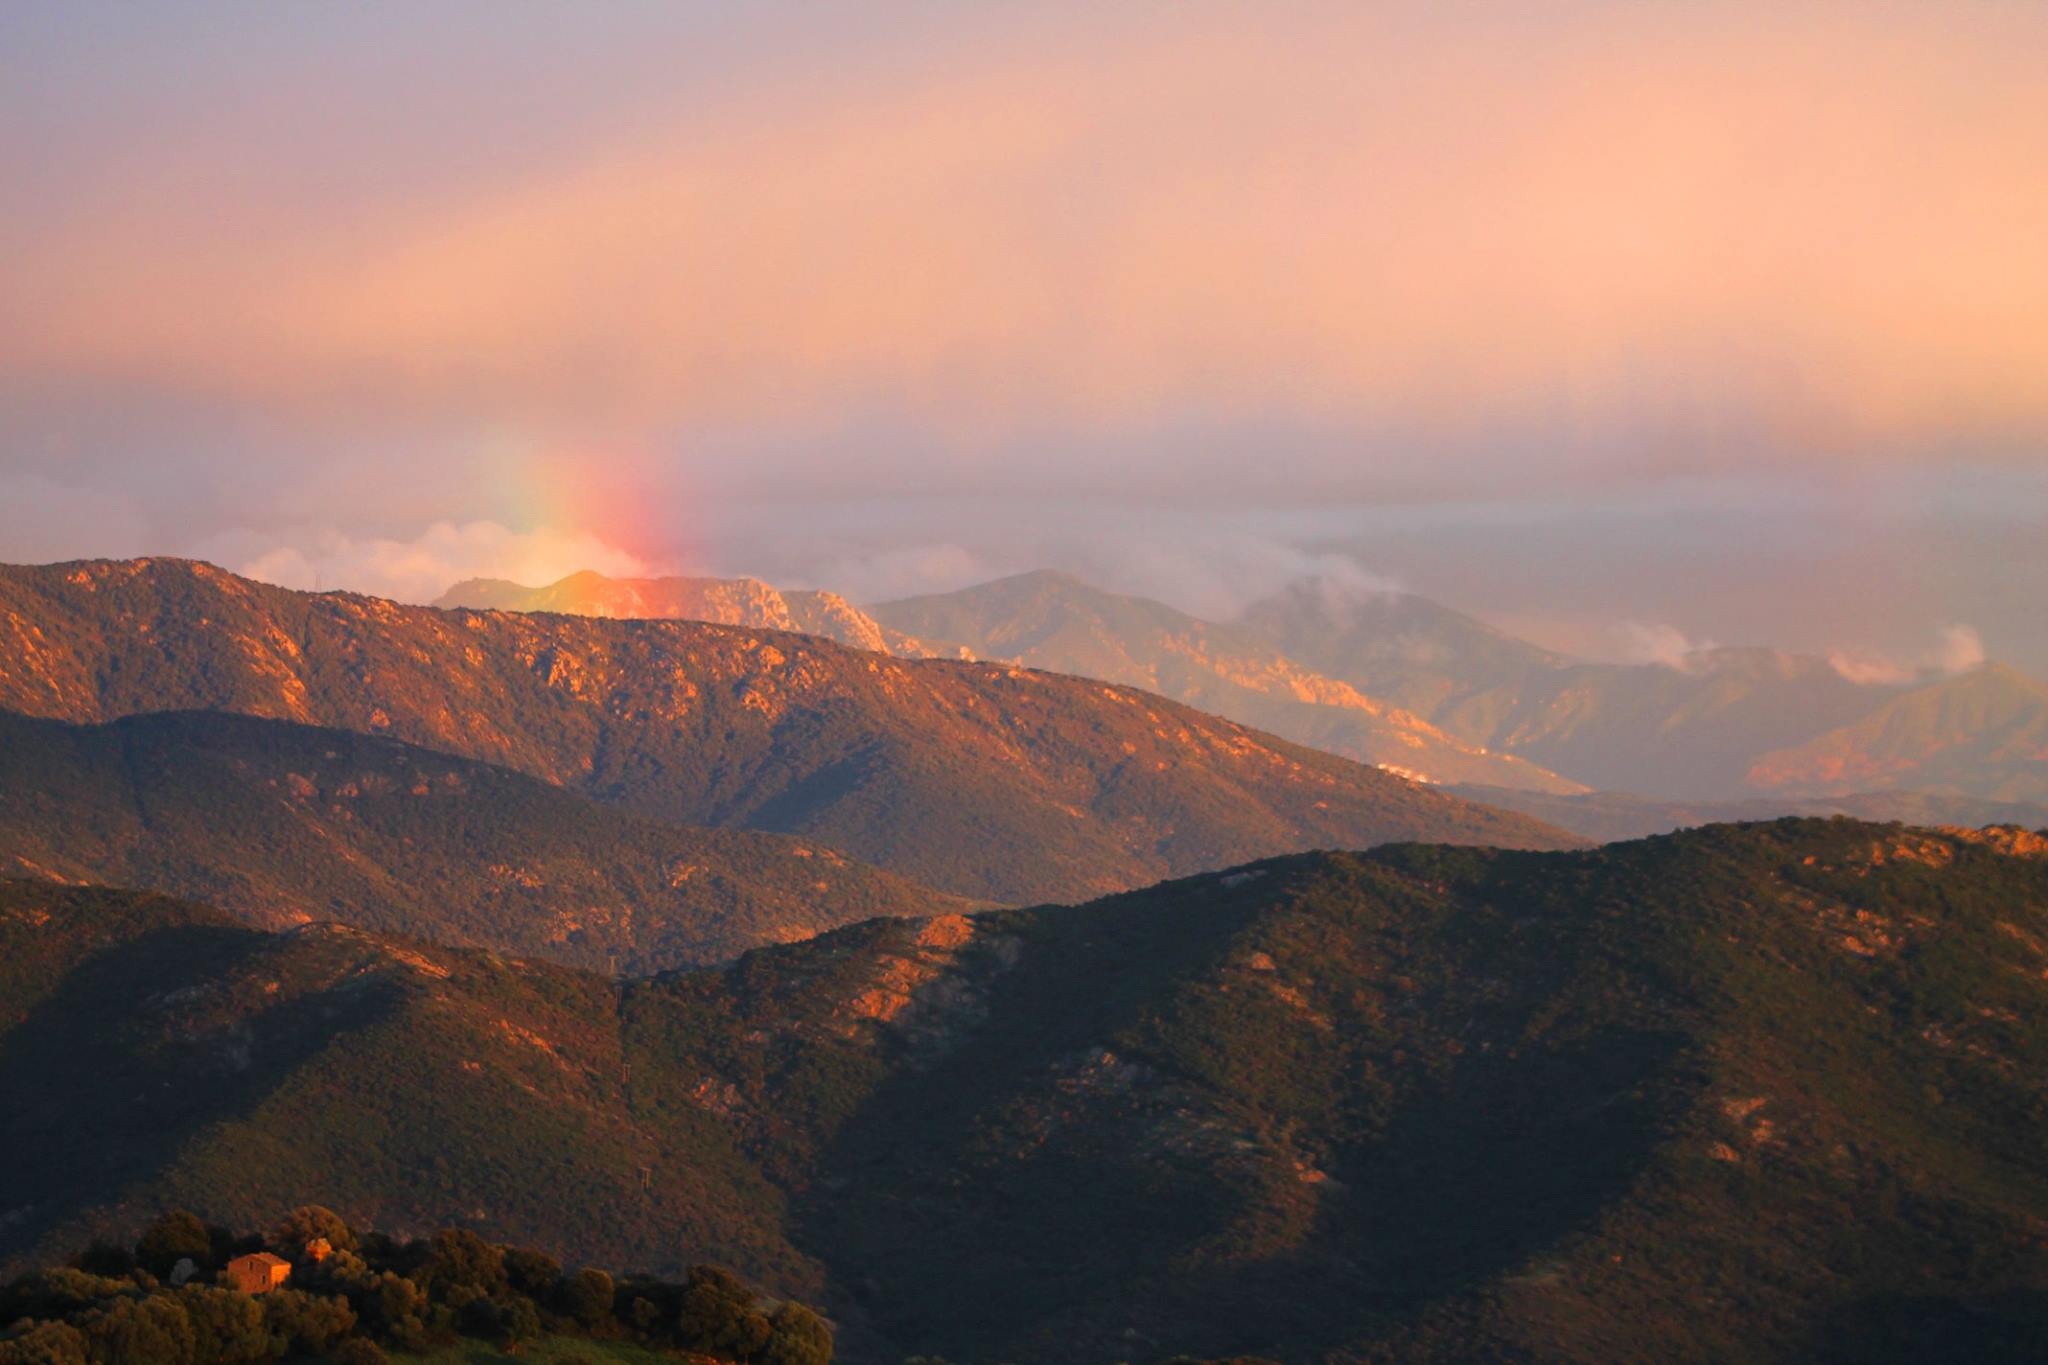
landscape, nature, wilderness, mountain, cloud, sunrise, sunset, morning, hill, dawn, mountain range, dusk, evening, ridge, summit, rainbow, plateau, corsican, landform, geographical feature, atmospheric phenomenon, mountainous landforms